Entry and coronation of Anne of Denmark

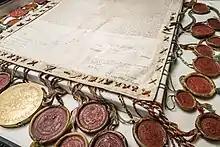
Marriage contract, Rigsarkivet

On 30 August 1589 James VI declared to the commissioners of his burgh towns that his marriage negotiations were concluded, and his bride Anne of Denmark was expected to arrive in Scotland. She would be accompanied by Danish aristocrats and dignitaries. James VI wanted the towns to advance £20,000 Scots for entertaining the new queen and her entourage.